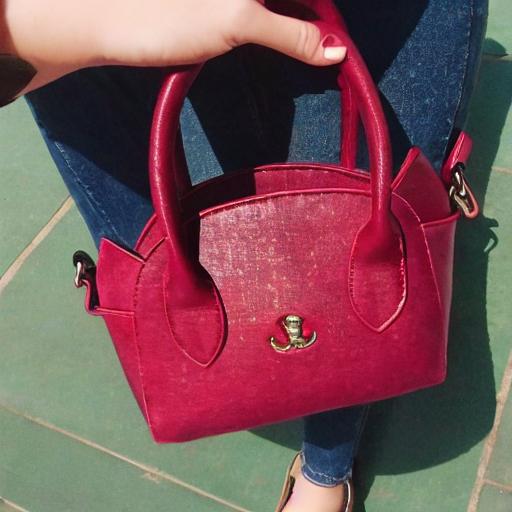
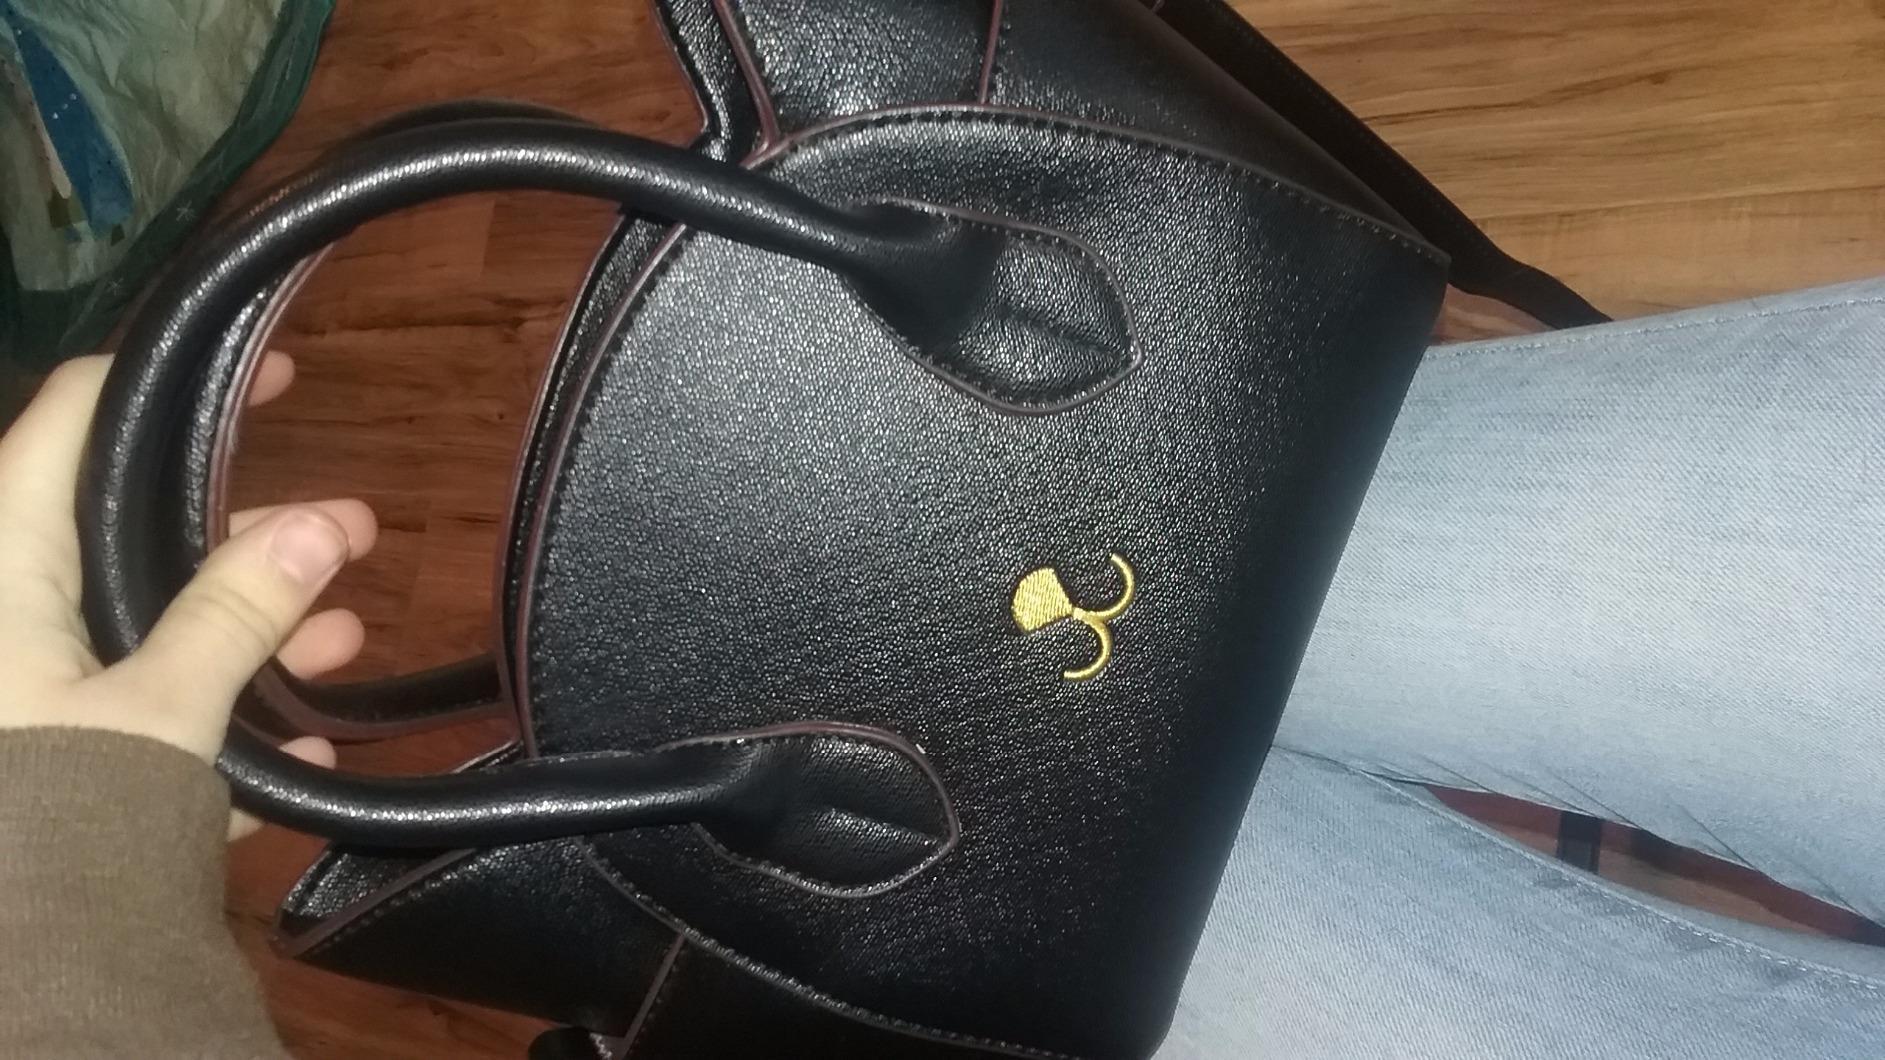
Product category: accessories_handbag
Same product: no